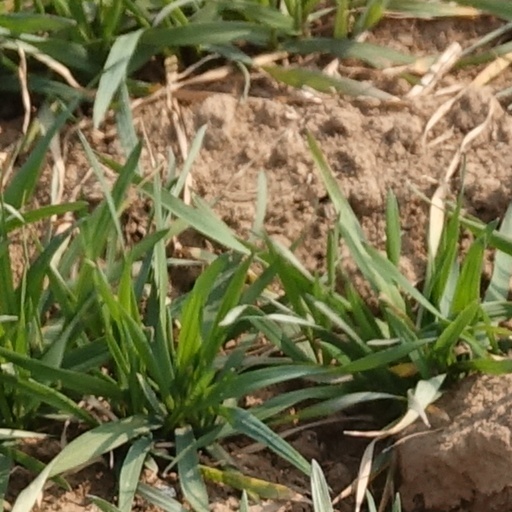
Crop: wheat